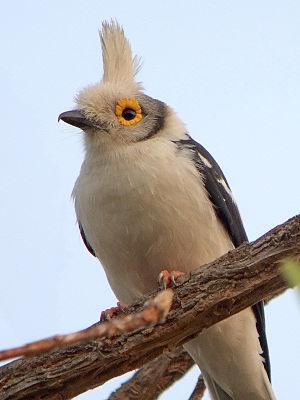
Prionops est un genre de passereaux de la famille des Vangidae. Il comprend huit espèces de bagadais.
Le Bagadais casqué est une espèce de passereau africain.
Le Parc national du delta du Saloum est l'un des six parcs nationaux du Sénégal — le second après celui du Niokolo-Koba, avec une superficie de 76 000 hectares. Le delta a été inscrit au patrimoine mondial en 2011 ainsi qu'au titre de réserve de biosphère en 1980 par l'Unesco et en tant que site Ramsar en 1984 pour l'importance de ses zones humides.
Nombre d'espèces: 663